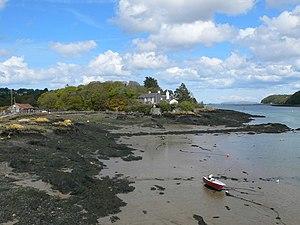
Ynys Faelog est une île du pays de Galles située dans le détroit du Menai qui sépare l'île d'Anglesey du reste du pays ; elle se trouve à proximité de l'île Ynys Tobig.